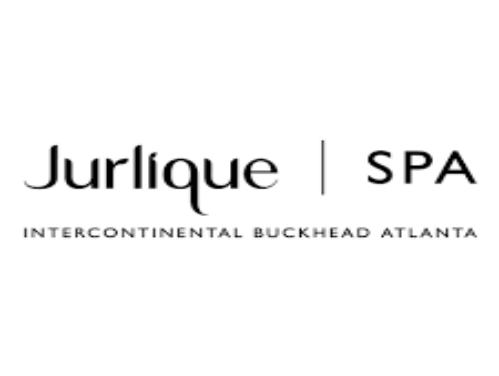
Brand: jurlique
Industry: Necessities